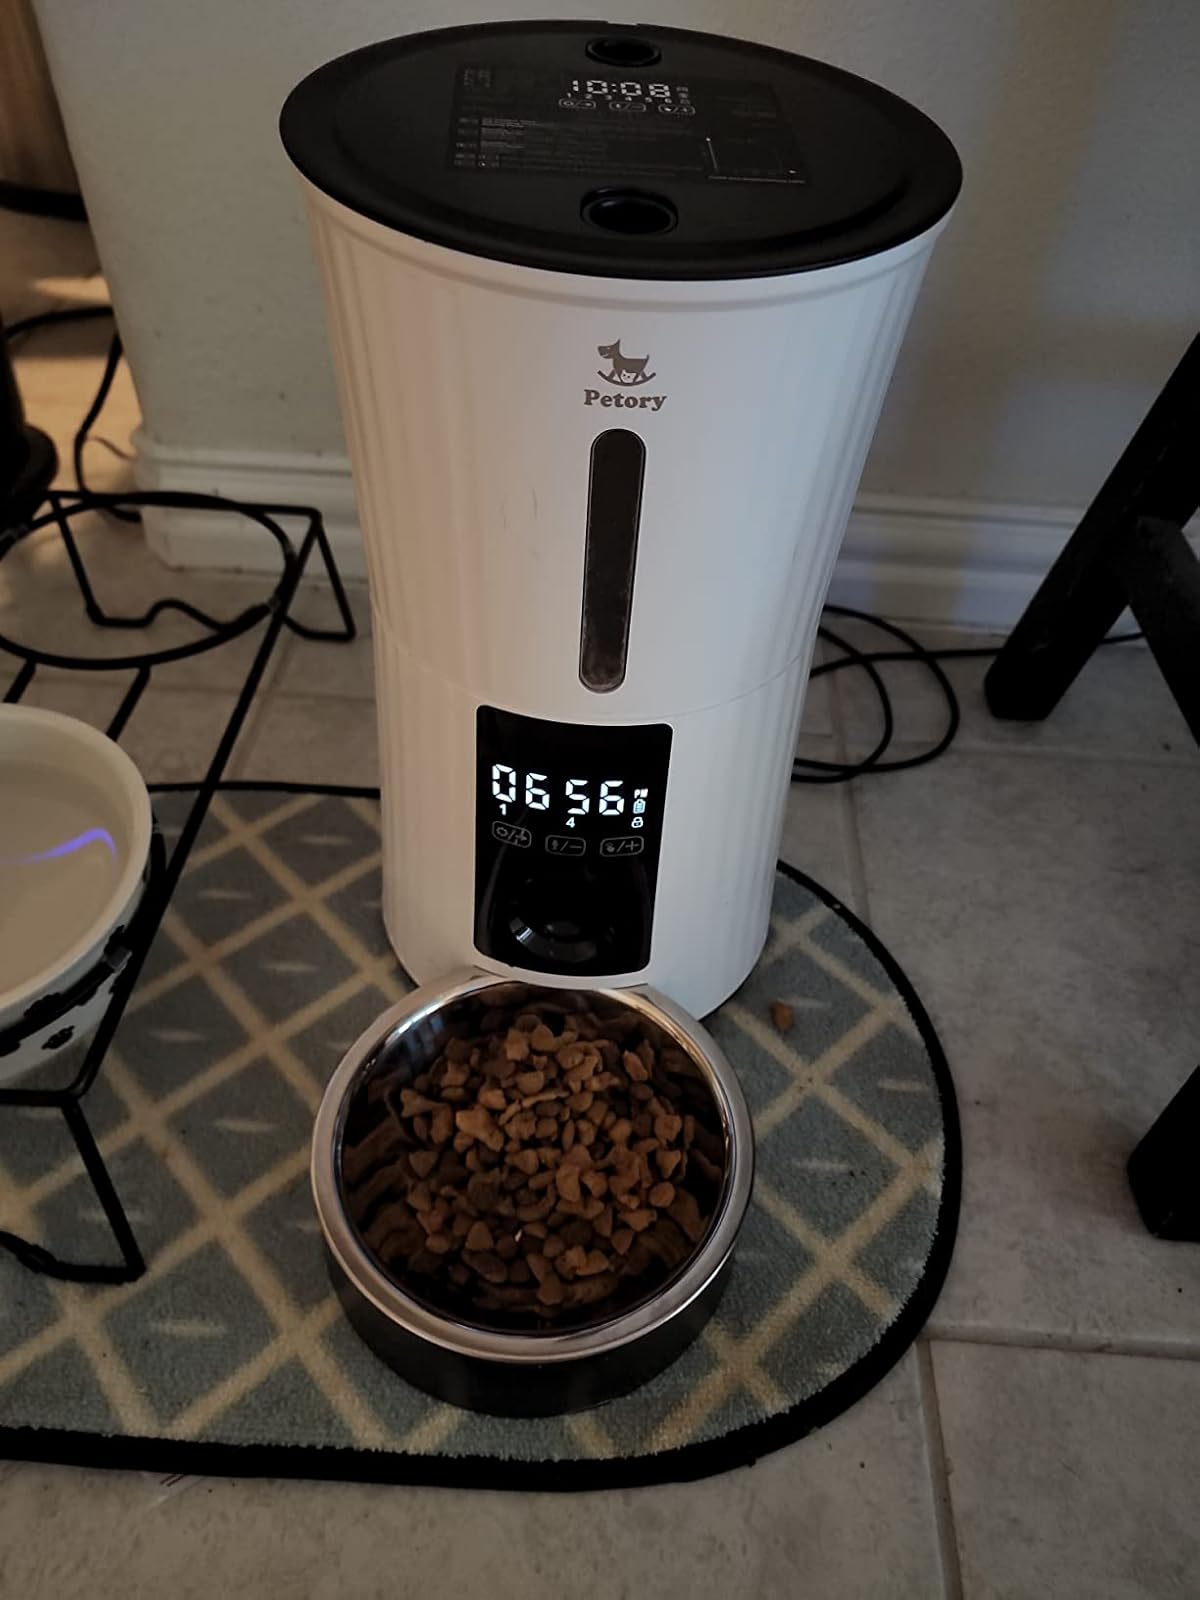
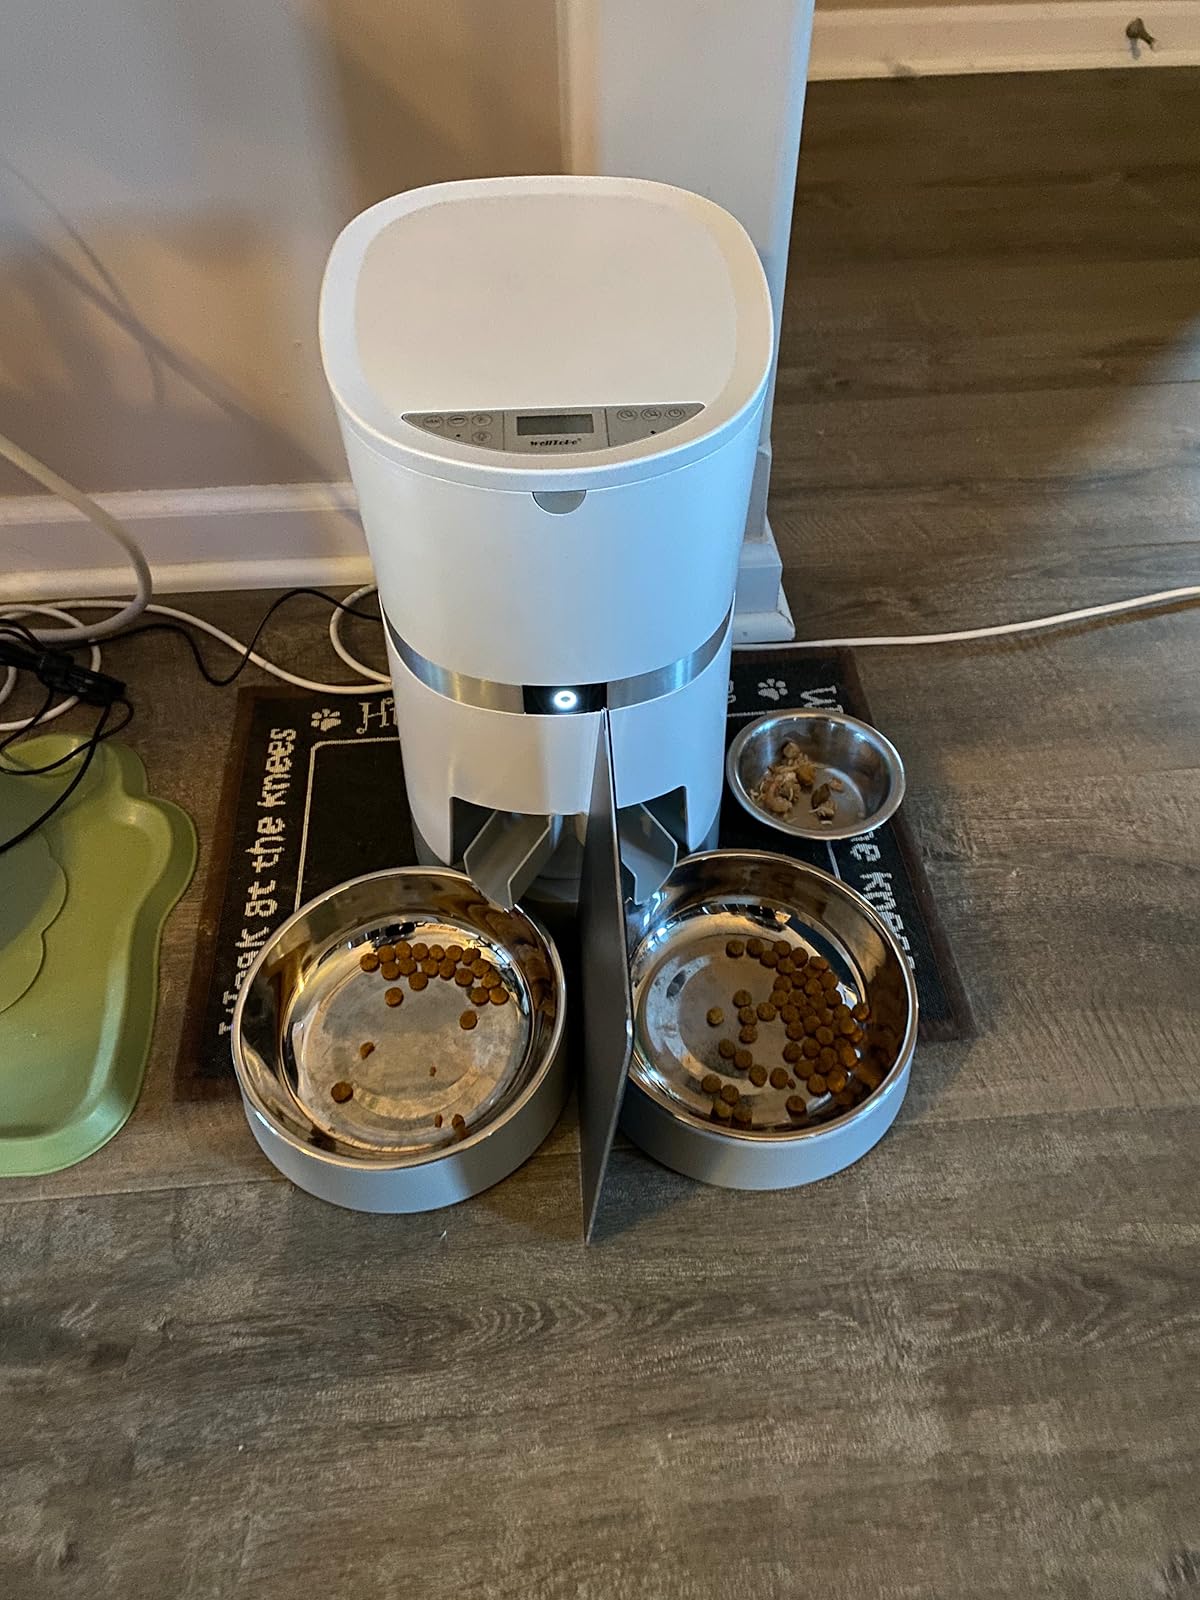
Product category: items_feeder
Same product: no